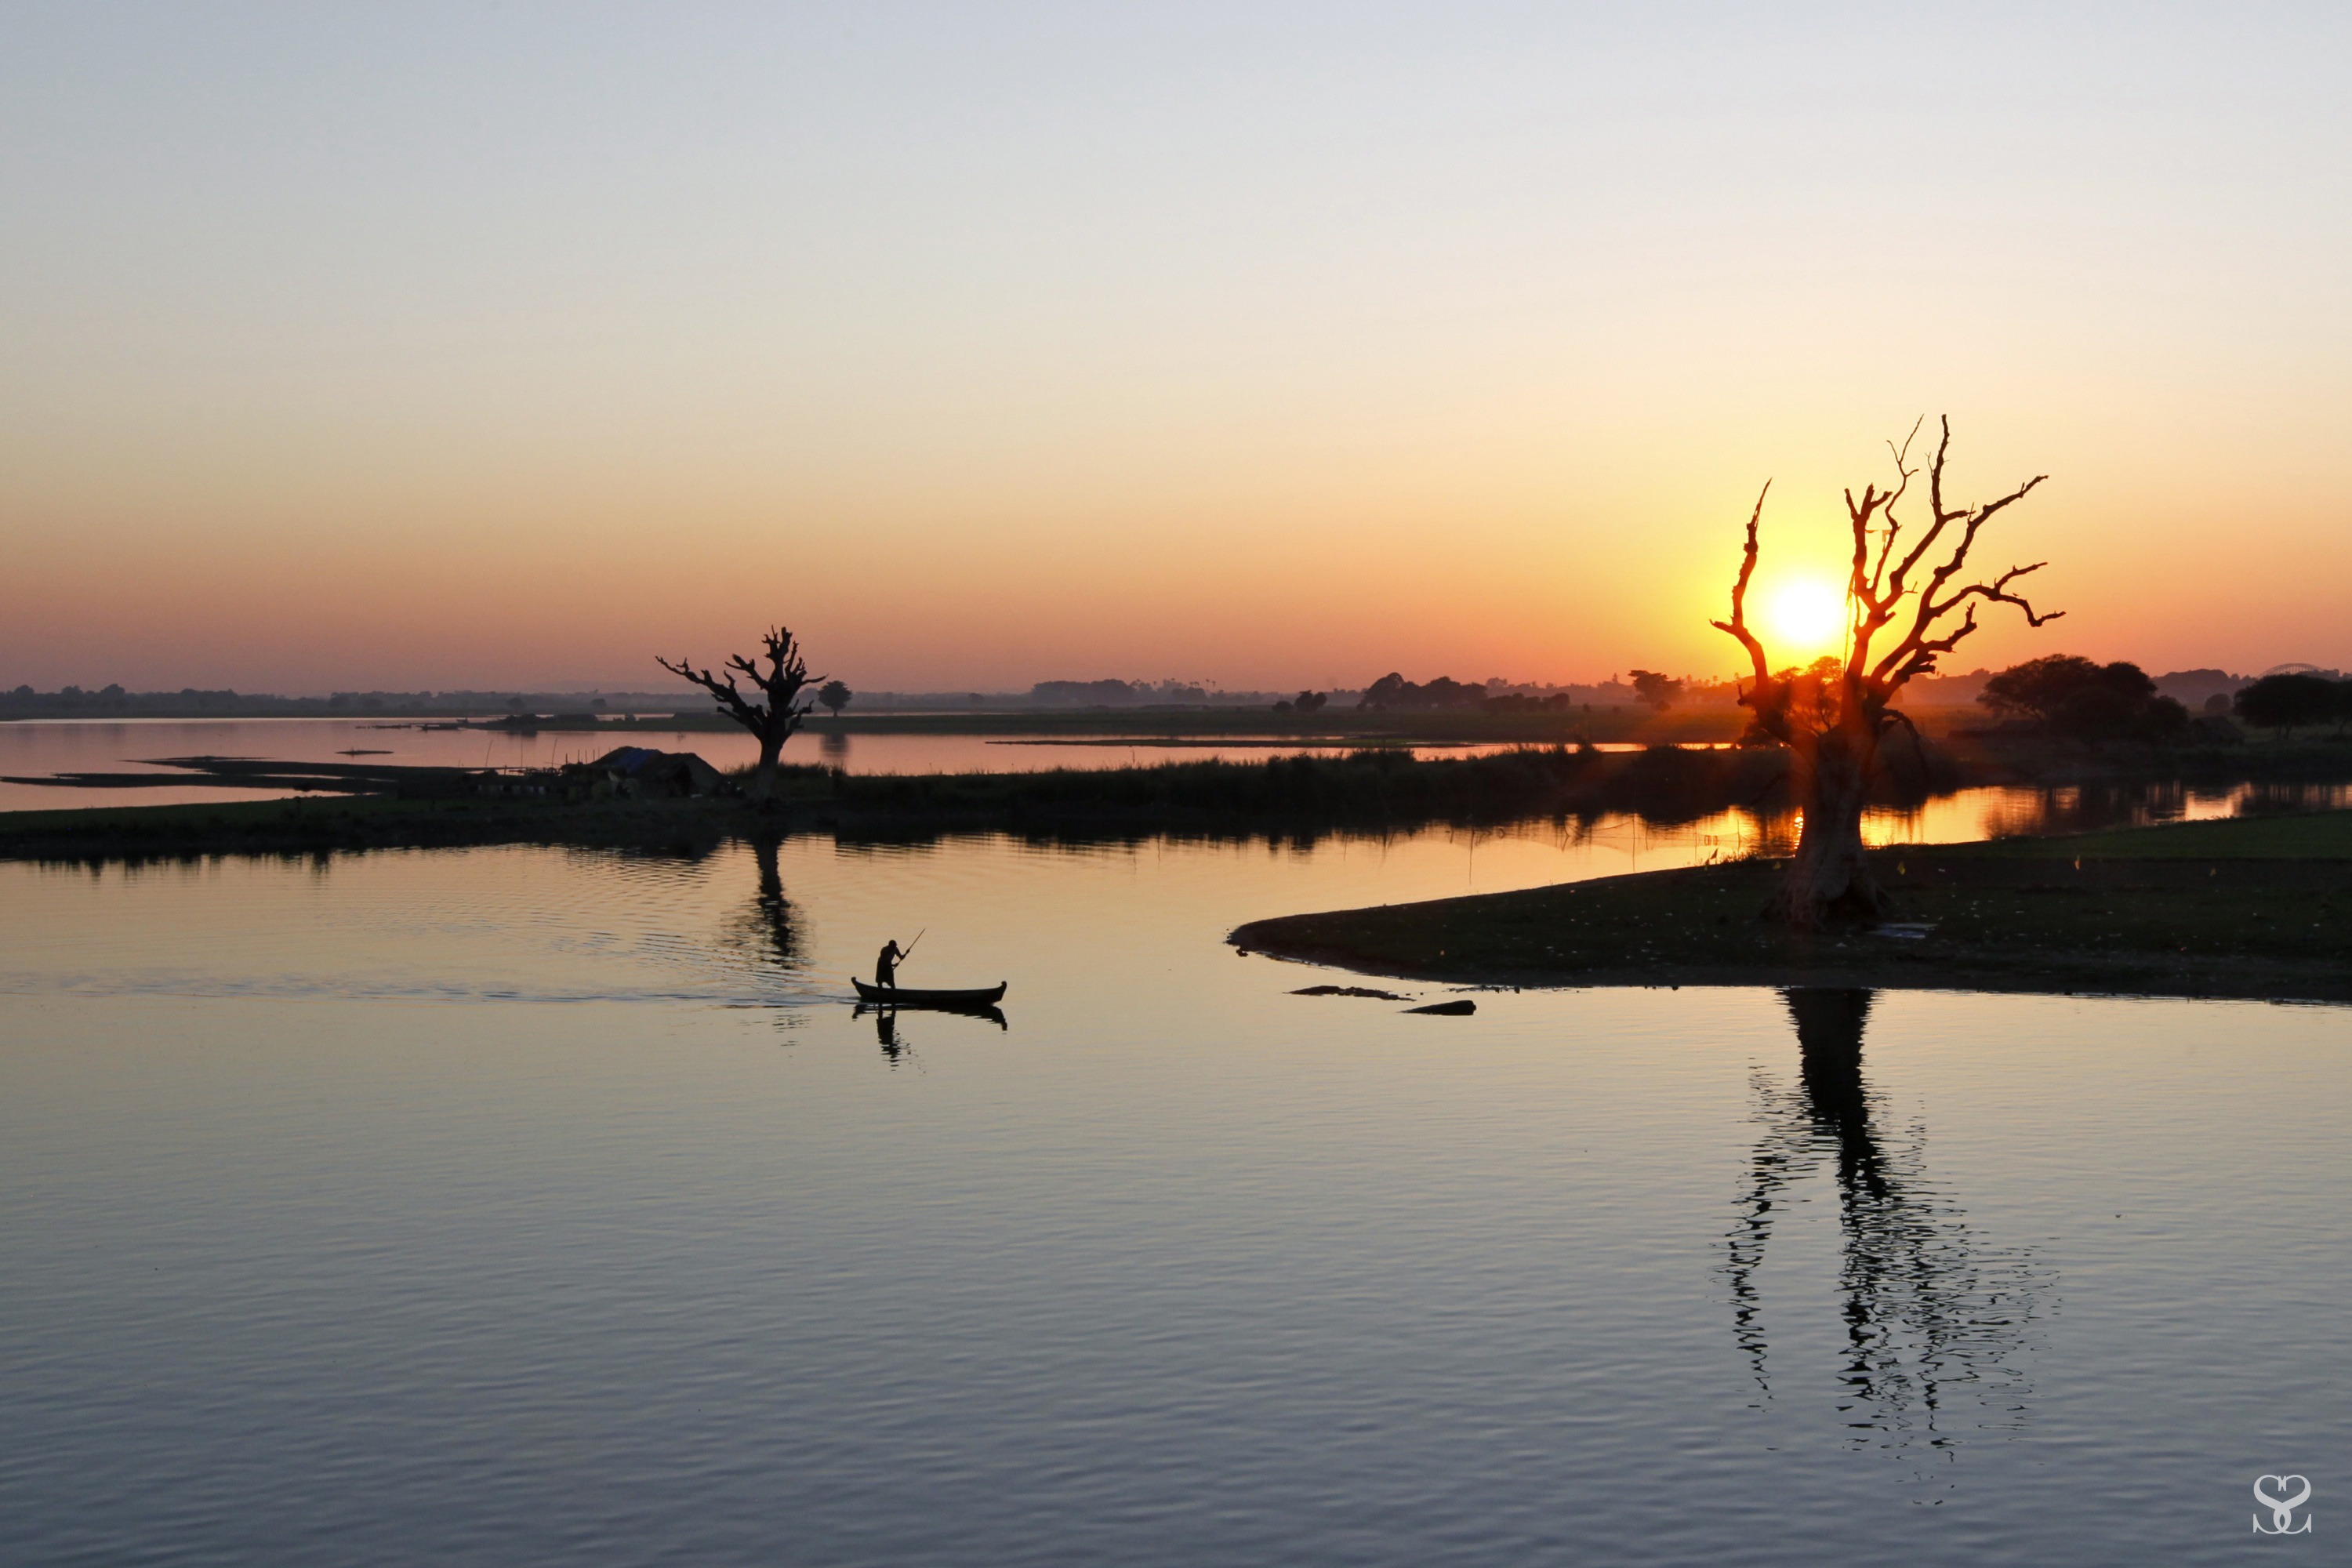
landscape, sea, tree, water, nature, horizon, marsh, sunrise, sunset, sunlight, morning, shore, lake, dawn, river, canoe, dusk, evening, reflection, wetland, barca, myanmar, burma, atmospheric phenomenon